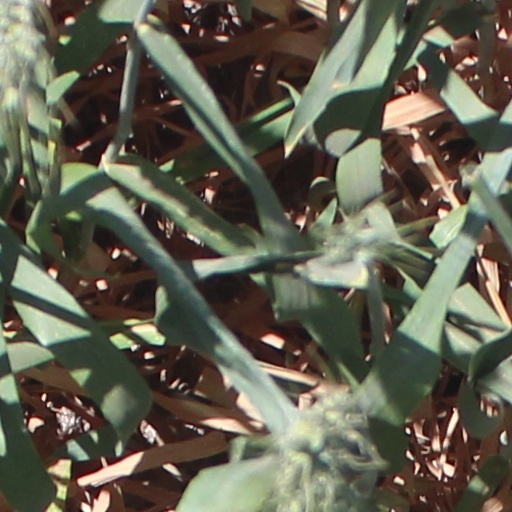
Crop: wheat